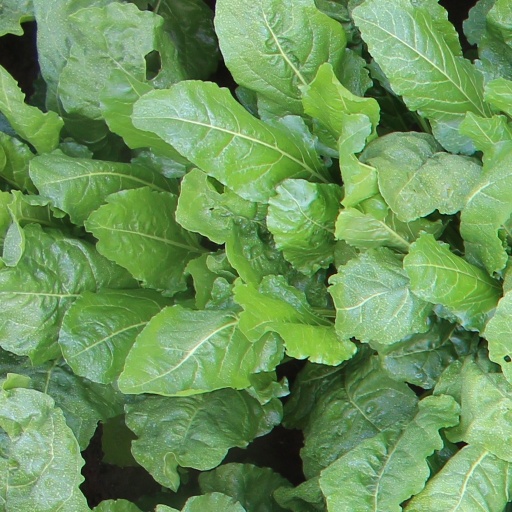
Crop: sugar beet